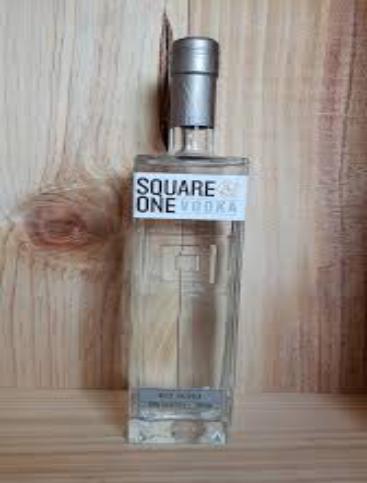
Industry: Food